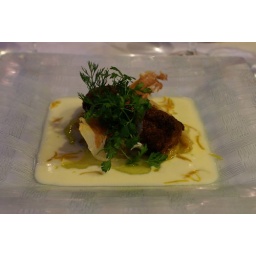
fish flavored with cocoa, over braised endive, in orange sauce